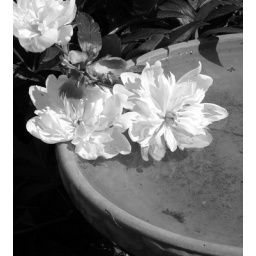
peonies in the bird bath